Plots with a View

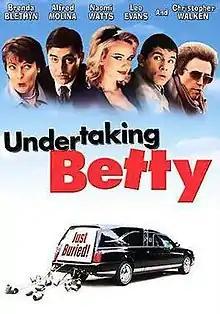
International theatrical poster

Plots with a View, released internationally as Undertaking Betty, is a 2002 British romantic black comedy film written by Frederick Ponzlov, directed by Nick Hurran, starring Brenda Blethyn, Robert Pugh, Alfred Molina, Naomi Watts, Lee Evans and Christopher Walken. The film began filming in Caldicot, Monmouthshire, Wales in 2002, and was released in the U.S. on 12 November 2005, with a DVD release on 7 March 2006.